Prionotes

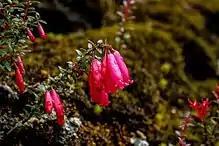
A group of "Prionotes cerinthoides" flower.

The plant family Ericaceae (heaths and heathers) is widespread in many parts of the globe, particularly Europe and South Africa. It contains a number of widely cultivated plants such as "Erica, Rhododendron" and "Pieris". Like most of Australia's members of the Ericaceae, "Prionotes" belongs to the subfamily Epacridoideae, which was formerly classified as a separate family, the Epacridaceae. "Prionotes" consists of the single species, "P.cerinthoides", which is endemic to Tasmania. "Prionotes cerinthoides" is endemic to temperate rainforest, subalpine, and alpine plant communities in Tasmania, Australia.